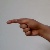
The image shows a hand gesture representing the letter 'G' in Indian Sign Language.